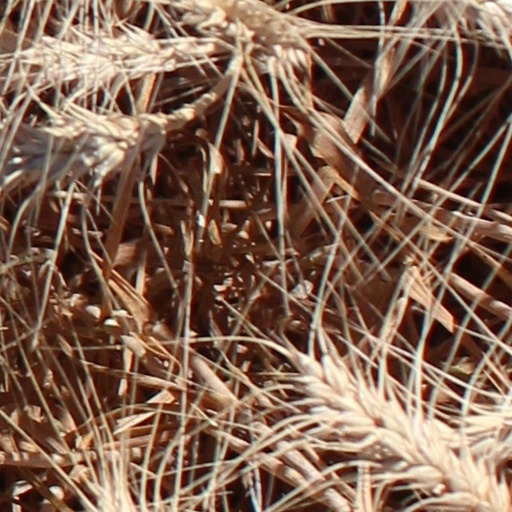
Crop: wheat